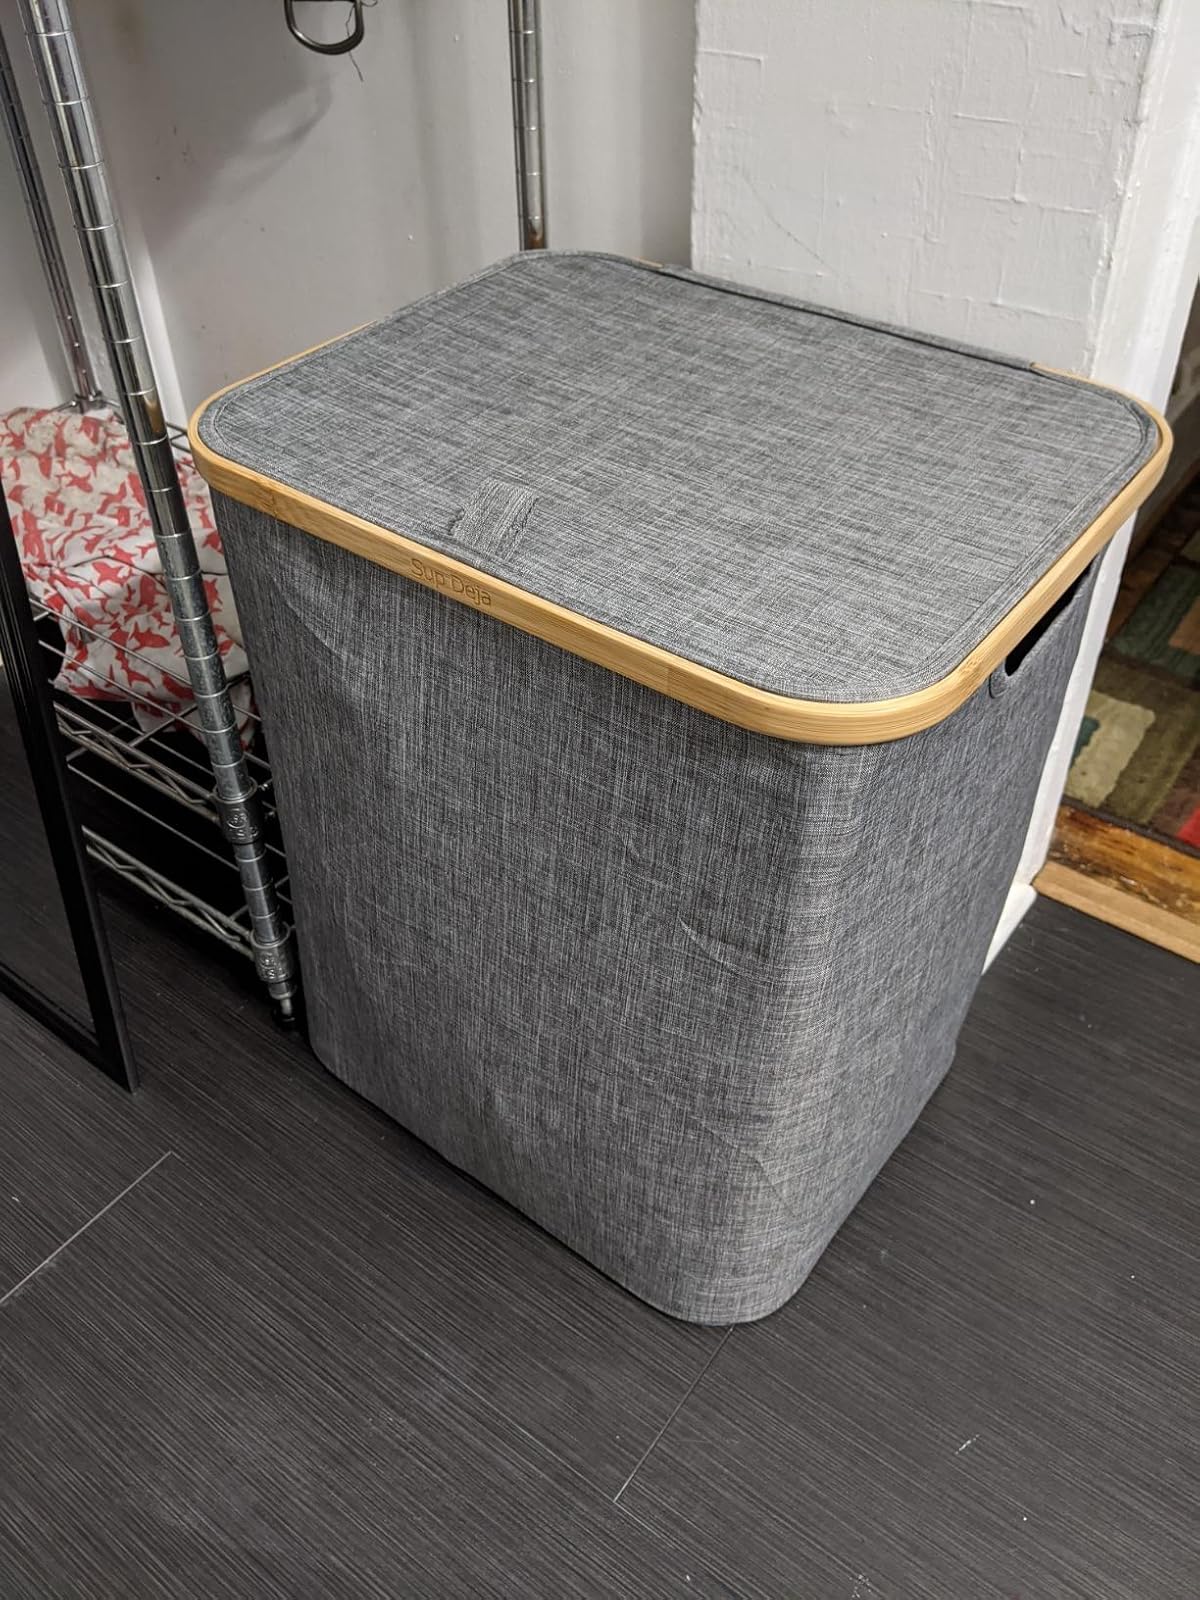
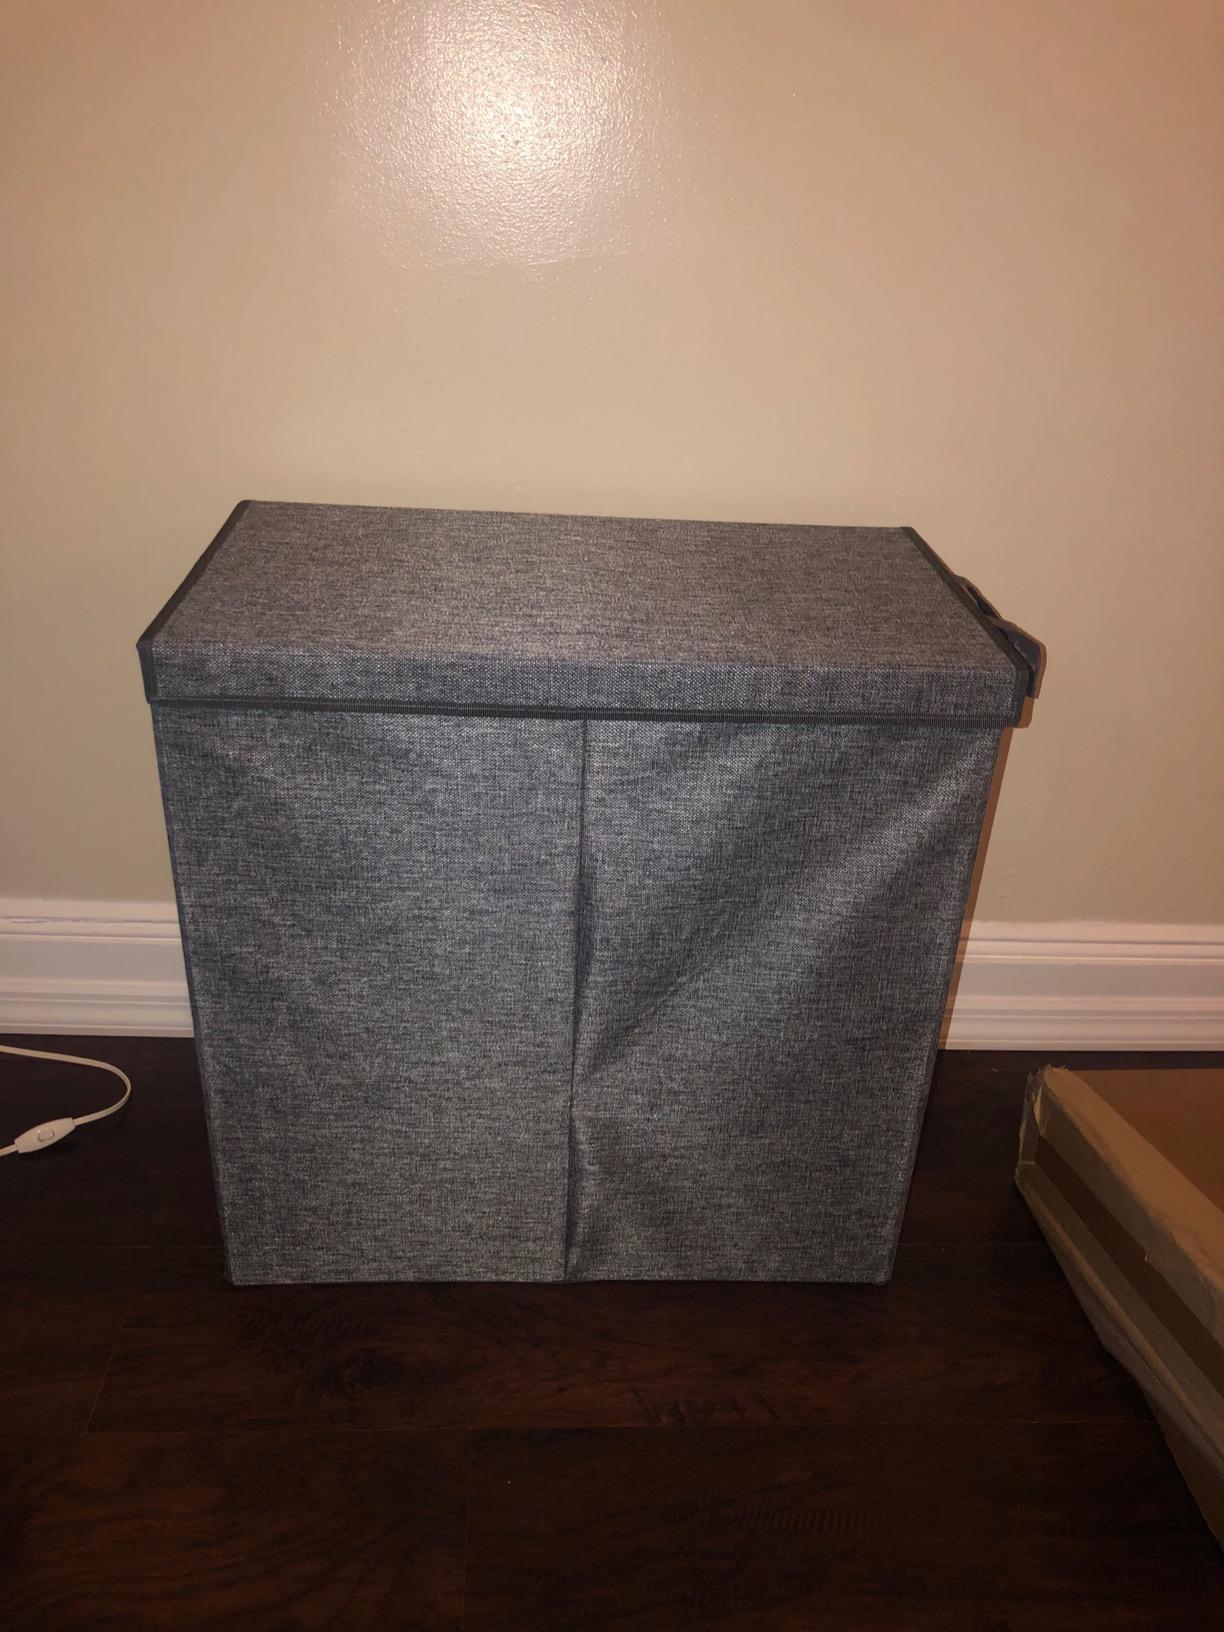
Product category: items_hamper
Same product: no